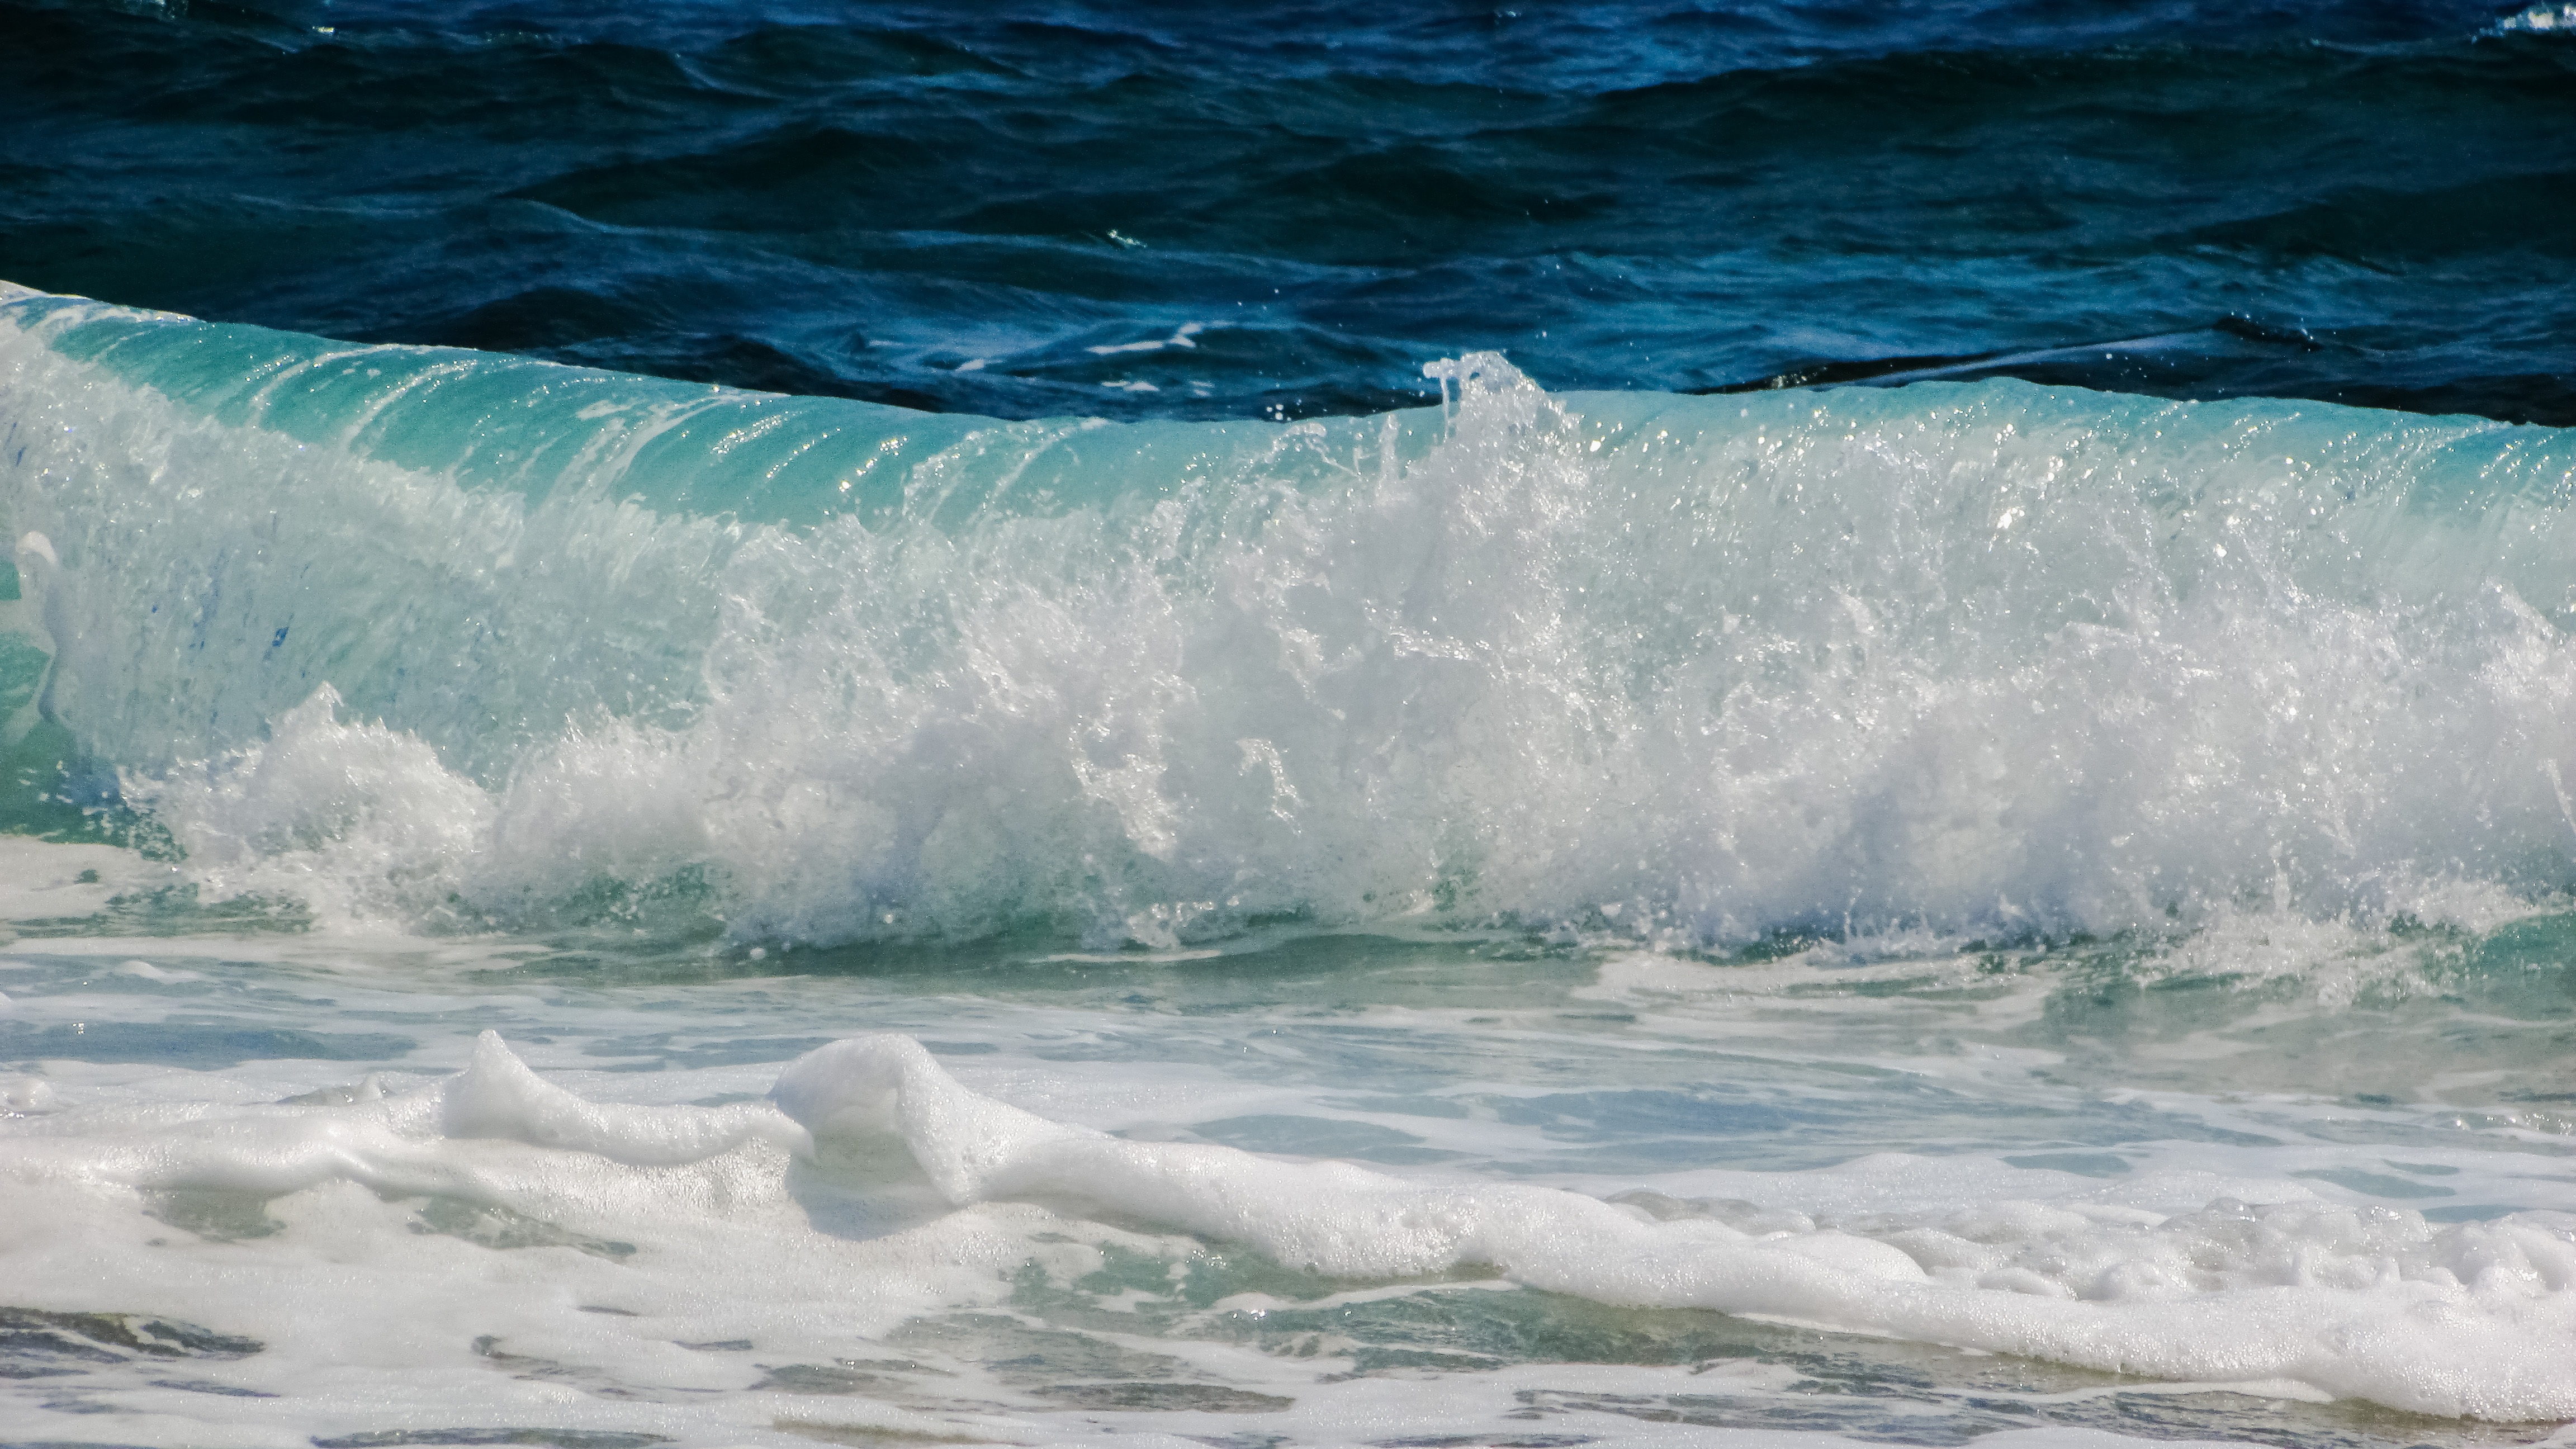
beach, sea, coast, water, nature, ocean, shore, wave, wind, foam, spray, rapid, blue, energy, power, smashing, wind wave